Neal E. Boyd

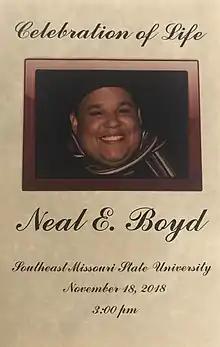
2018 Neal E. Boyd memorial program

On the night of June 10, 2018, Neal E. Boyd died at the age of 42 at his mother's home in Sikeston, due to a combination of heart failure and kidney failure, compounded by liver disease according to a spokesperson from the Scott County coroner's office.